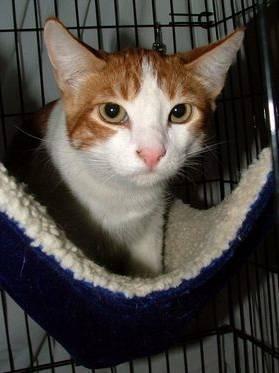
cat